Eddie Sholl

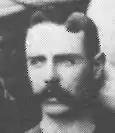

Edward Sholl (15 April 1872 – 29 June 1952) was an Australian rules footballer who played for the Melbourne Football Club in the Victorian Football League (VFL).